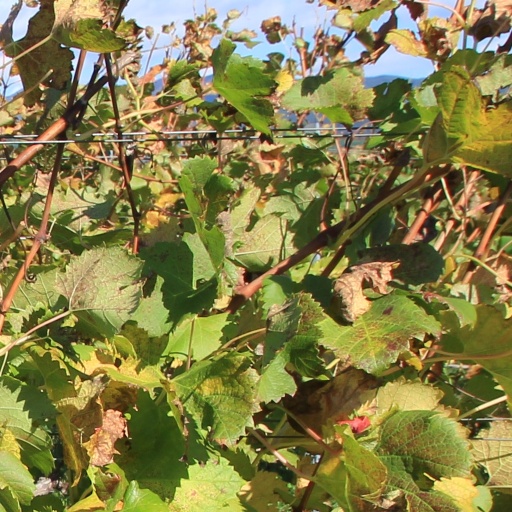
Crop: grape